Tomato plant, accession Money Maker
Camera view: vertical (180 deg); turntable rotation: 90 degrees
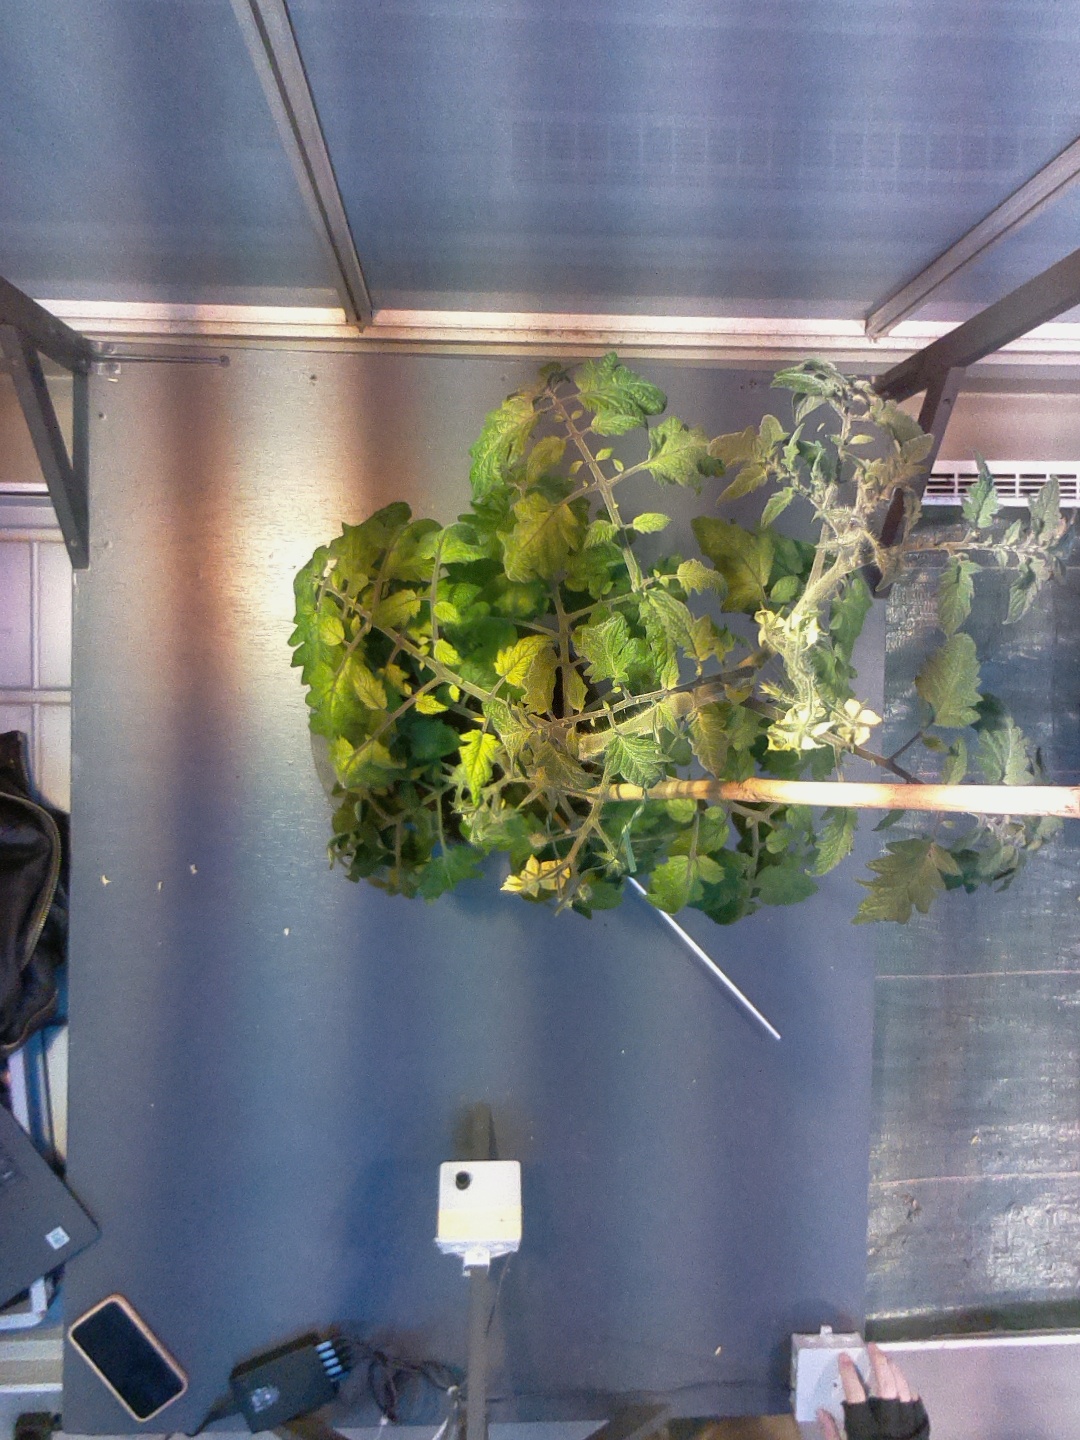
BBCH growth stage 70: Fruits at the main stem or branches visibles